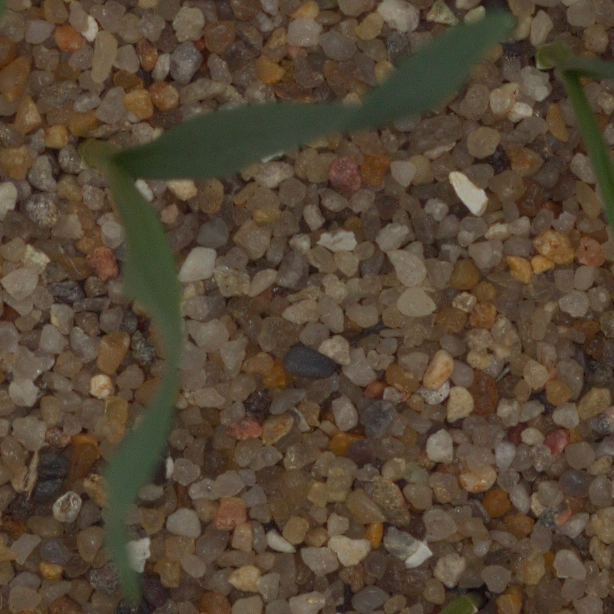
Label: common_wheat